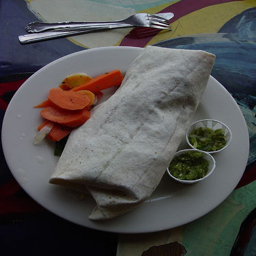
The plate contains vegetables and a big piece of canvas.
A burrito is on a plate next to some carrots and condiments.
A burrito that is on a plate on a table.
A burrito is seen on a colorful plate.
A burrito and vegetables being served on a white plate.